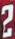
Number: 2